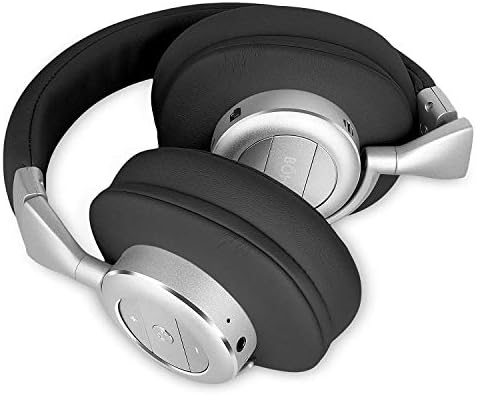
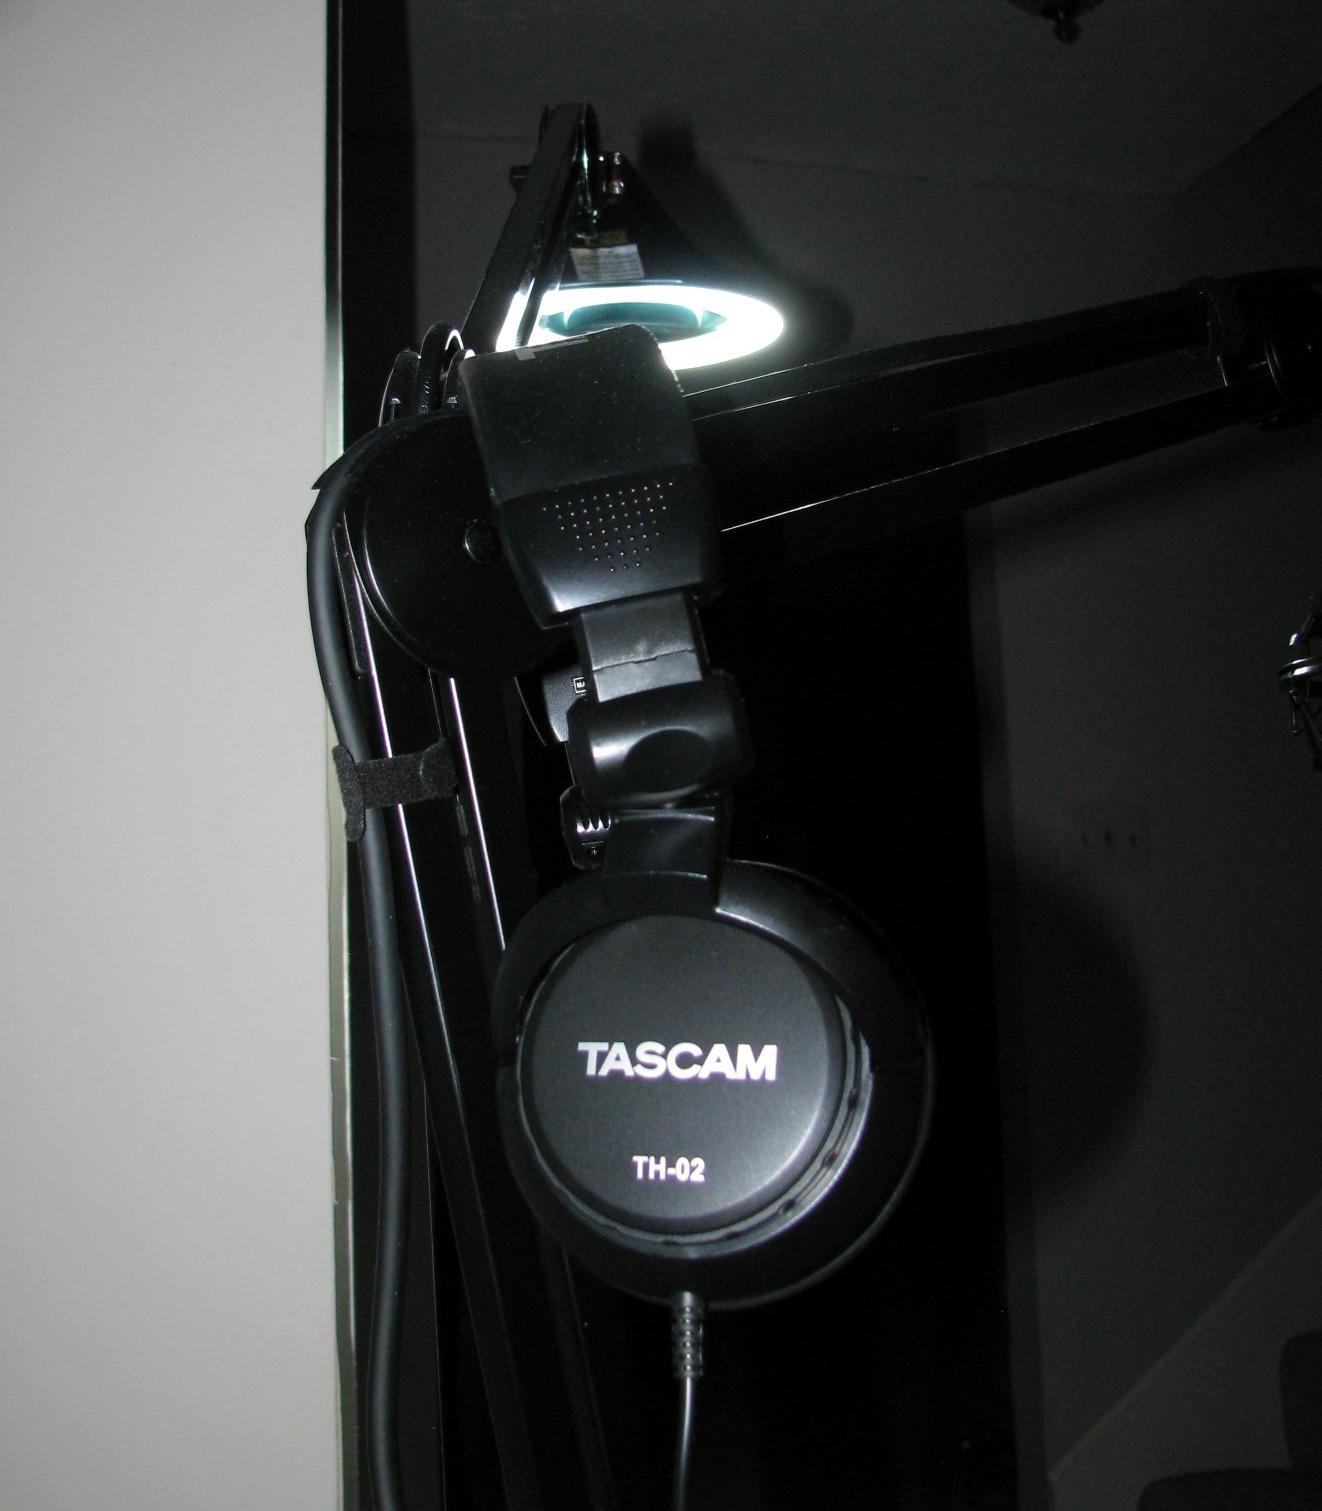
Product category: headphones
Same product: no